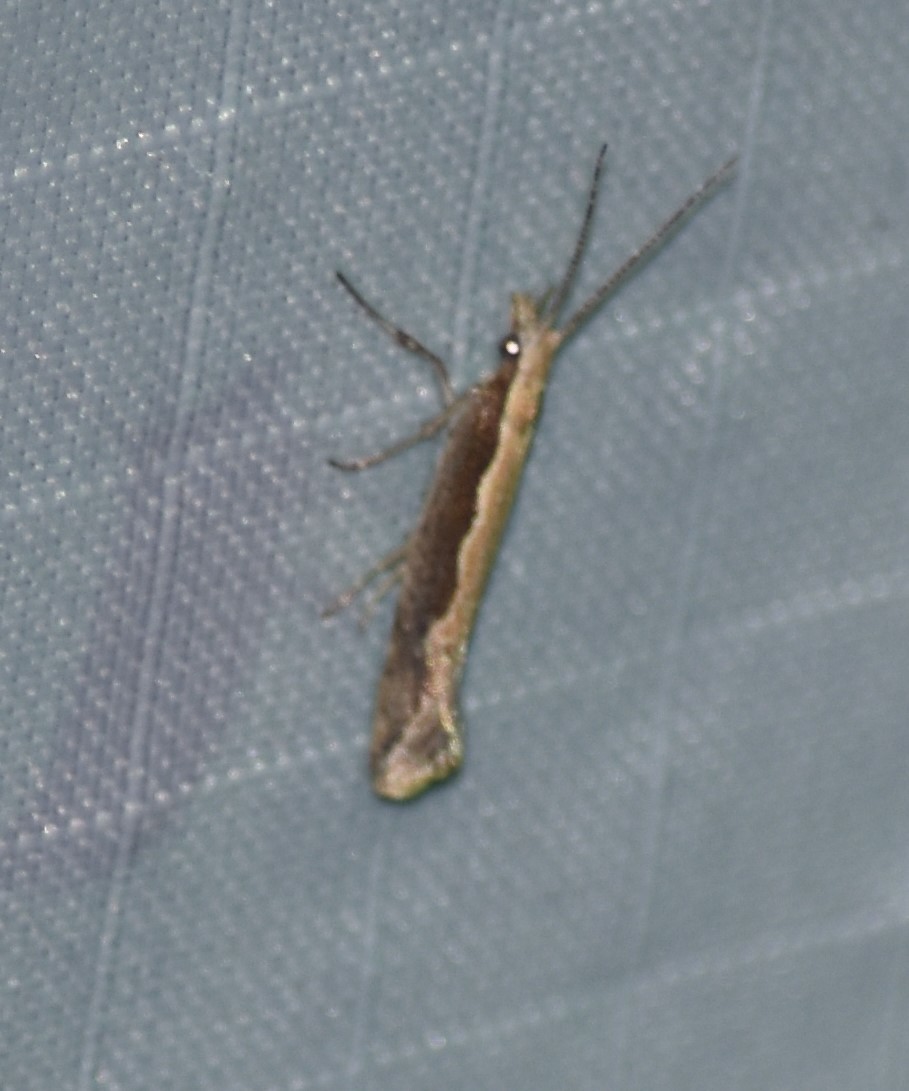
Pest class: diamondback_moth